Pancake machine

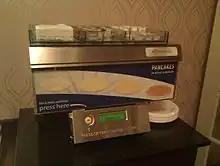
Front view of a Quickcakes-brand pancake machine, with various condiments atop the machine

Commercial pancake machines are typically used in the commercial foodservice and hospitality industries. Popcake is an international company that produces Popcake-brand pancake machines, which can produce 200 pancakes per hour. Individual pancakes are produced in seconds by this machine. The machine was designed for use in commercial establishments such as cafeterias and convenience stores. The Popcake machine was invented by Marek Szymanski in Australia, and as of July 2014 approximately 7,000 of them are used worldwide. This brand has features that allow users to adjust the size, quantity and doneness level of the pancakes produced.